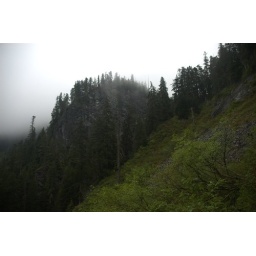
The lake sits in a bowl above the cliff and the talus.